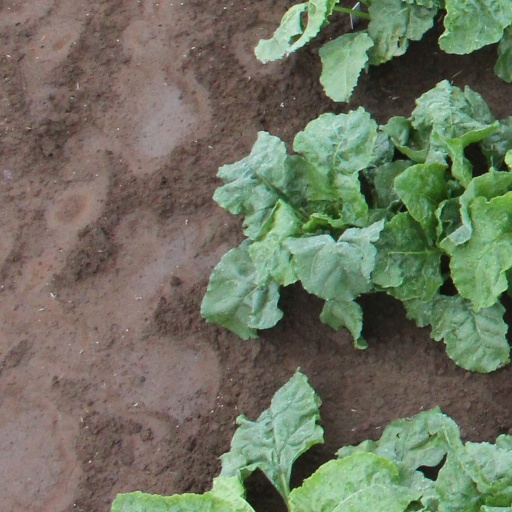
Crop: sugar beet